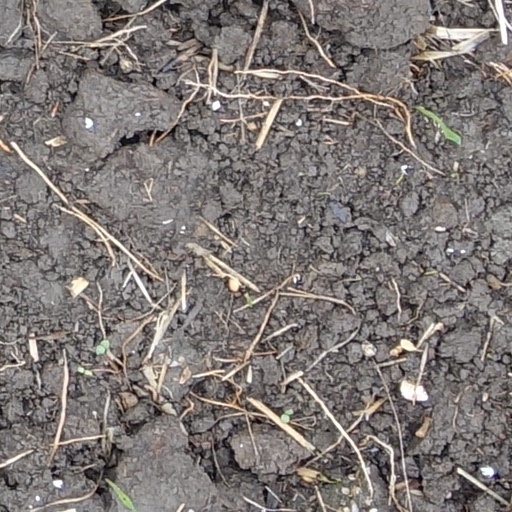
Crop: wheat